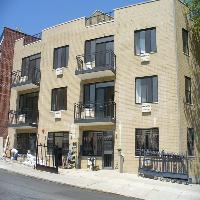
Weather: sun or clear